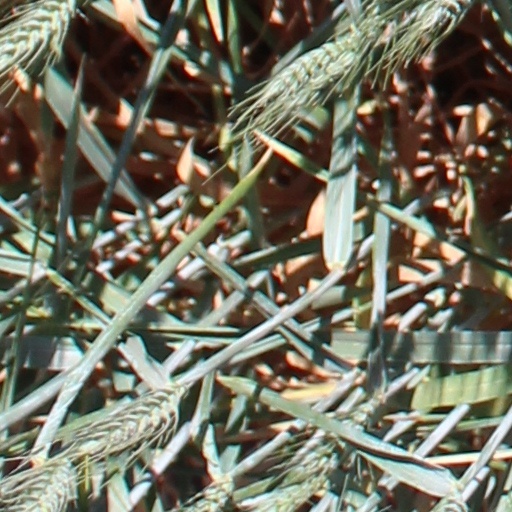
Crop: wheat